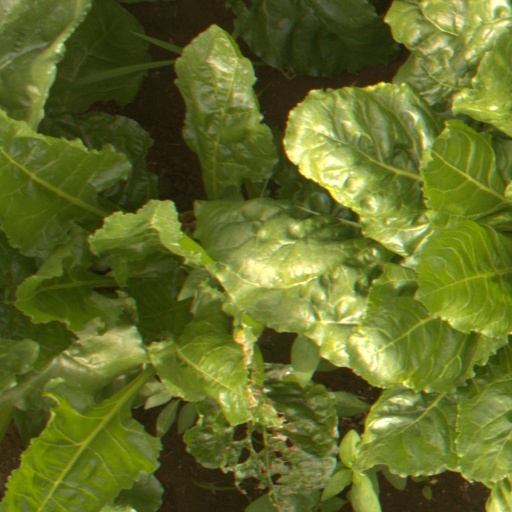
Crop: sugar beet